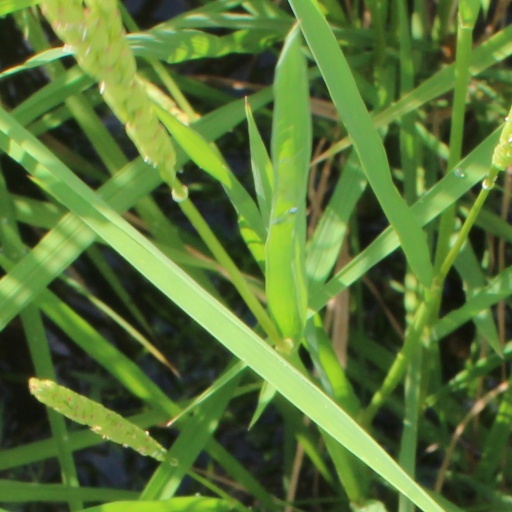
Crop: rice